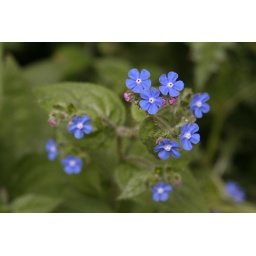
A narrow depth of field shot of tiny blue flowers beside a path through London's Hampstead Heath.